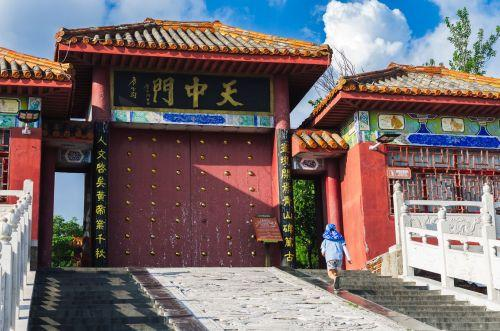
地标名称：始祖山-天中门
所在城市：郑州市·新郑市